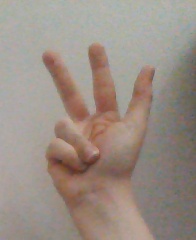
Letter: al